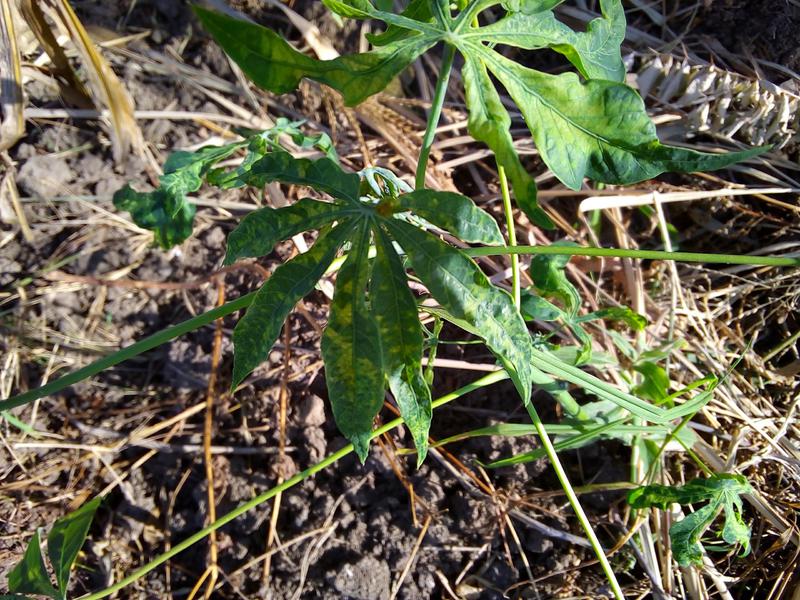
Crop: cassava
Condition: mosaic_disease